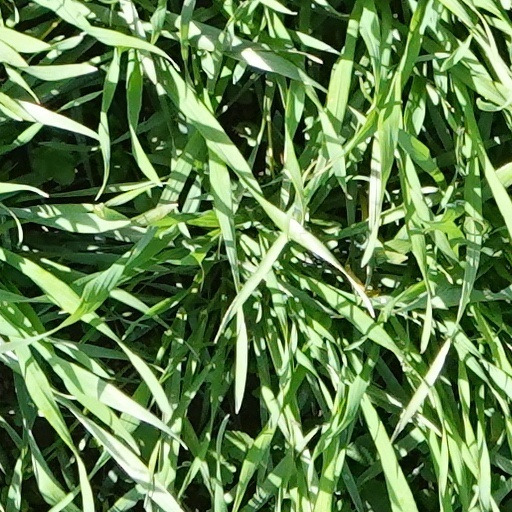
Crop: wheat